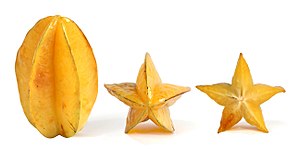
Karambol
Moden stjernefrugt (karambol)Venstre: en hel frugt set fra siden, midten: frugtens bund, højre: tværsnit
Karambol, også kaldet stjernefrugt, er enten gul eller grøn. Den smager syrligt og saftigt, men smagen er på ingen måde gennemtrængende, den minder lidt om vandmelon. Frugten bruges ofte i drinks, eller som pynt til dessert.